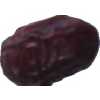
Label: dates